Het Hogeland

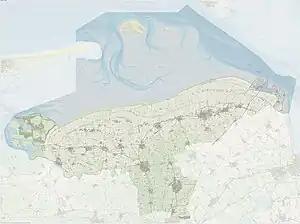
Dutch topographic map of the municipality of Het Hogeland, April 2019

Het Hogeland is located around in the north of the province of Groningen and in the northeast of the Netherlands.